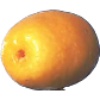
Label: kumquats